Carcavelos DOC

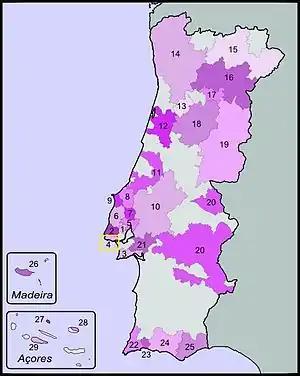
Wine regions of Portugal. Carcavelos is highlighted as region #4

Carcavelos is a Portuguese wine region centered on the Carcavelos municipality in Estremadura region and includes land near the cities of Cascais and Oeiras. The region has Portugal's highest wine classification as a "Denominação de Origem Controlada" (DOC). Located at the very southern tip of the Estremadura region, the region has a long winemaking history dating back to the 18th century when Sebastião José de Carvalho e Melo, Marquis of Pombal owned vineyards here. The region is known for its fortified wine production, creating off dry, topaz colored wines that have nutty aromas and flavors. While once a thriving wine region, world-renowned in the 19th century for its tawny colored fortified wine, in the modern era Carcavelos has been devastated by real estate development in the suburbs of the capital city of Lisbon and nearby coastal city of Estoril.